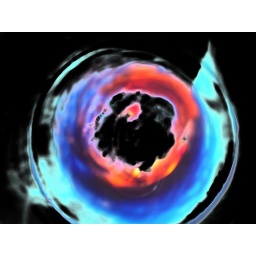
Experiments with water and food coloring. Replaced white with black in Photoshop